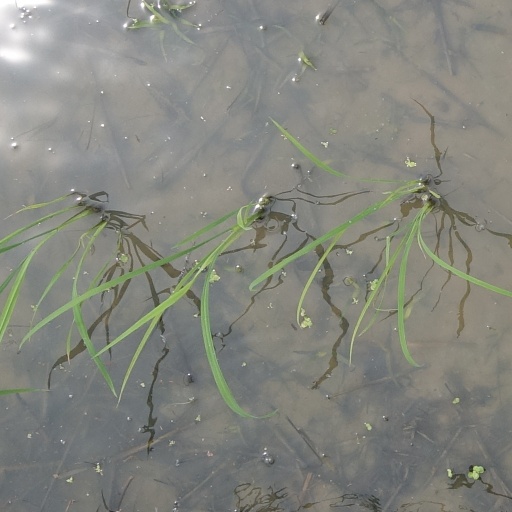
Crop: rice